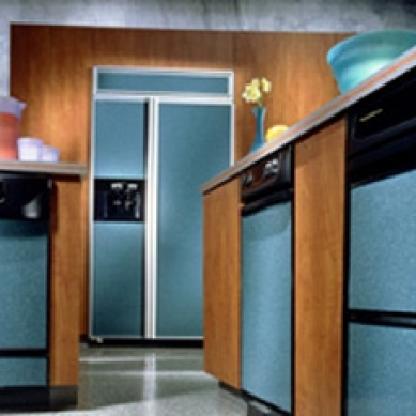
Scene: Indoor